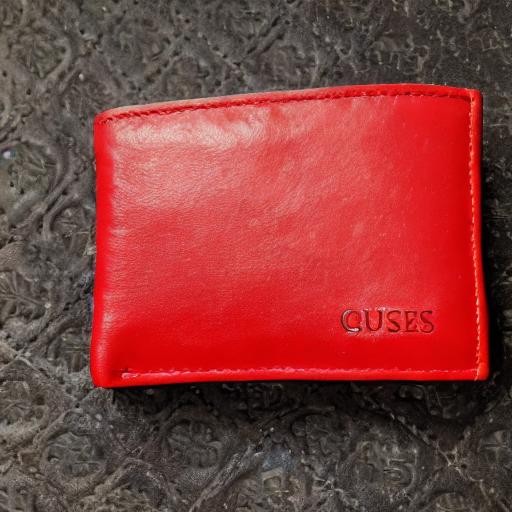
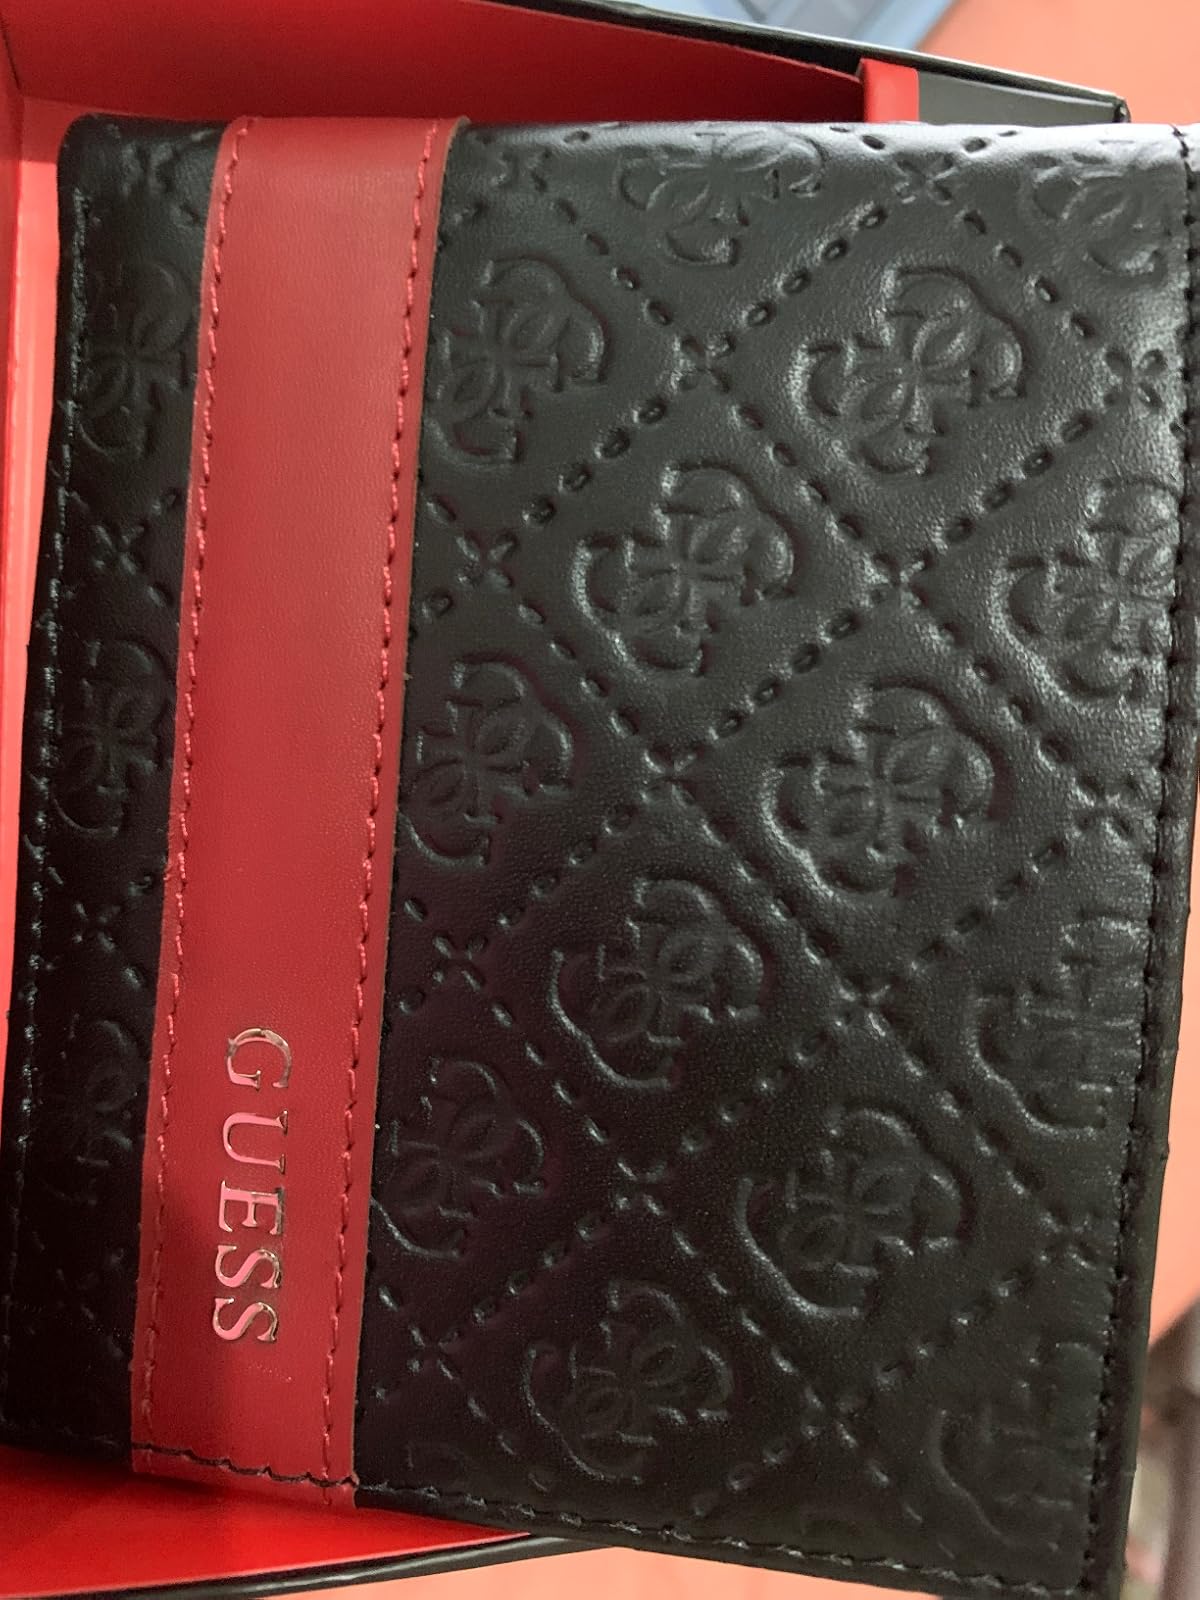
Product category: accessories_wallet
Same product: no